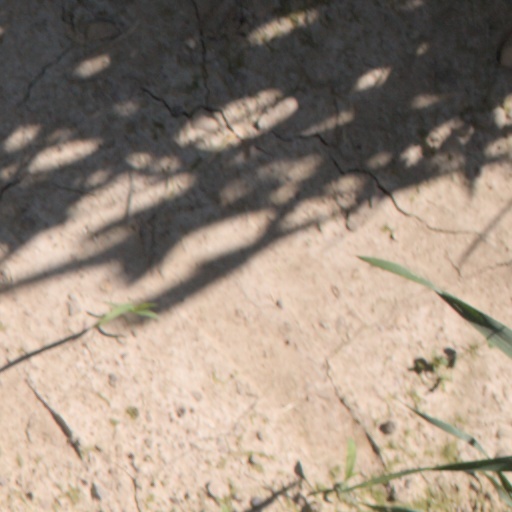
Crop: wheat